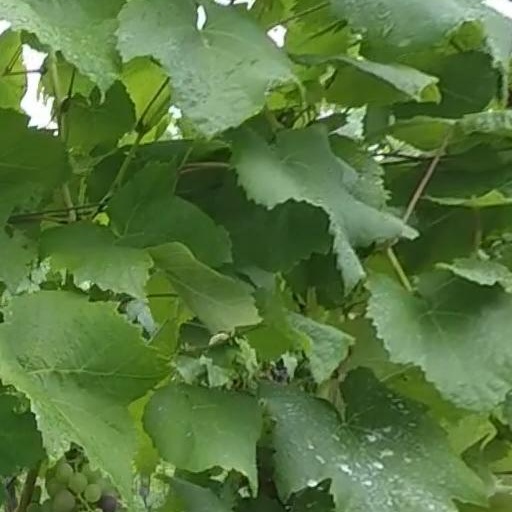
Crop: grape